Citadel of Lille

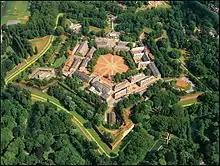
Lille's Citadelle aerial view

The Citadel of Lille is a pentagonal citadel of the city wall of Lille, in France. It was built between 1667 and 1670. It hosts the "Corps de réaction rapide France".